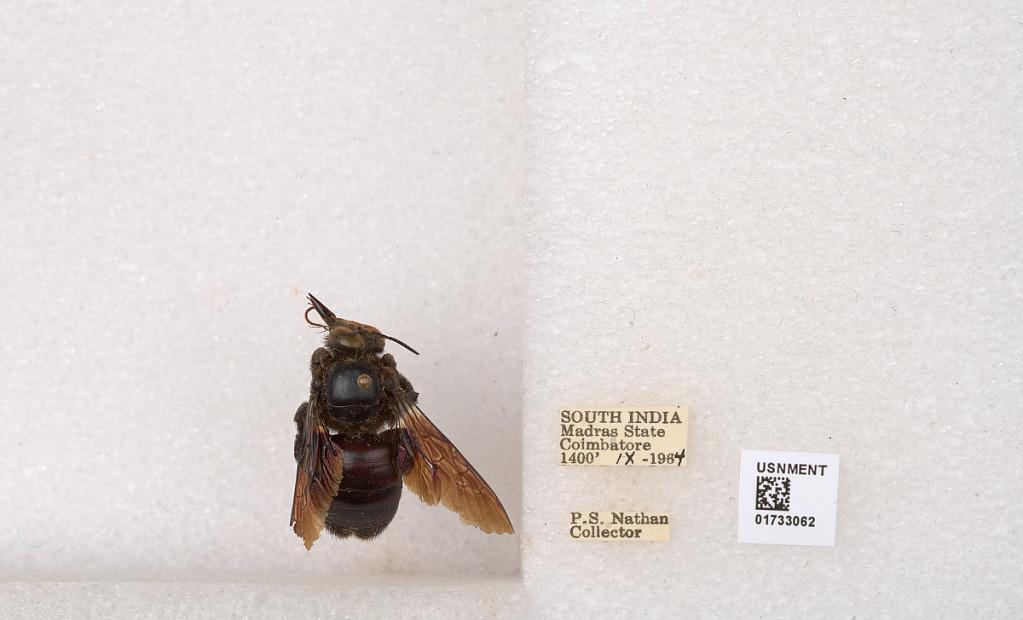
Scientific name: Xylocopa (Ctenoxylocopa) fenestrata (Fabricius)
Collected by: P. Nathan
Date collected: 1964-9-1
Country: India
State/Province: Tamil Nadu
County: Coimbatore
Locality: Coimbatore